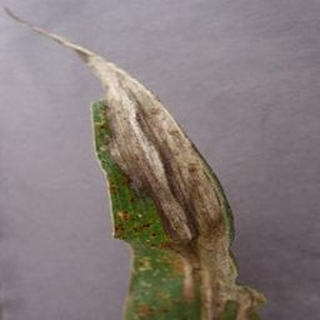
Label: corn_northern_leaf_blight